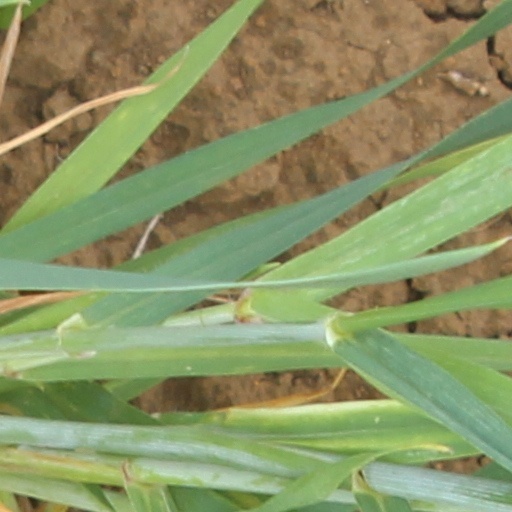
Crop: wheat